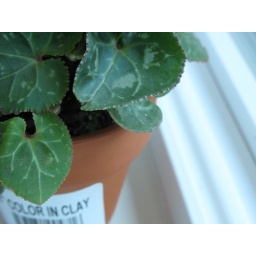
cyclamen leaves with pots by window sil